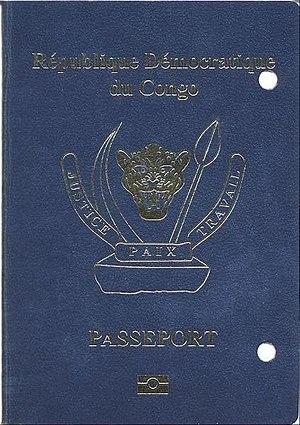
Le passeport congolais est un document de voyage international délivré aux ressortissants de la république démocratique du Congo, et qui peut aussi servir de preuve de la citoyenneté congolaise.
Les passeports dont le nom est indiqué en italique sont émis par des États non reconnus internationalement.